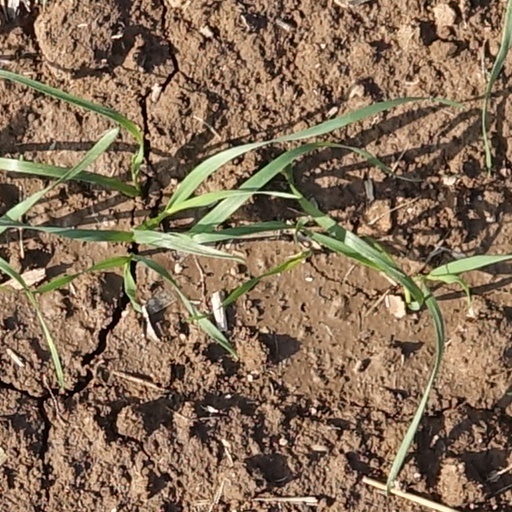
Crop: wheat